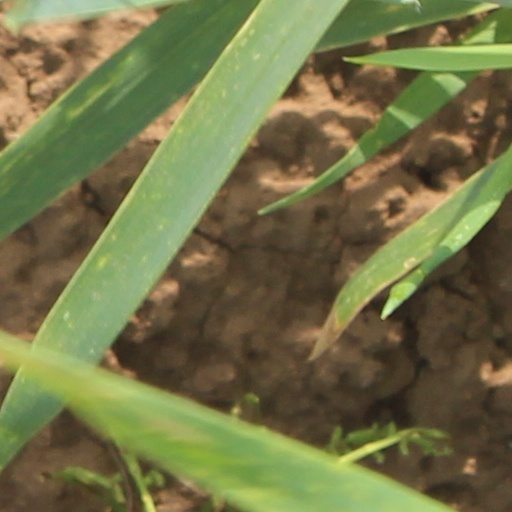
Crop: wheat